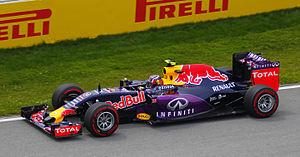
Daniil Kvyat - Red Bull Racing - Grand Prix du Canada - Circuit Gilles-Villeneuve - 7 juin 2015 (Photo Paul-Émile Poulin-Jacques)
Daniil Kvyat, né le 26 avril 1994 à Oufa en Russie, est un pilote automobile russe. Vice-champion en Eurocup Formula Renault 2.0 2012 et champion de GP3 Series 2013, il débute en Formule 1 avec la Scuderia Toro Rosso au Grand Prix d'Australie 2014 et rejoint l'écurie Red Bull Racing l'année suivante, aux côtés de l'Australien Daniel Ricciardo.